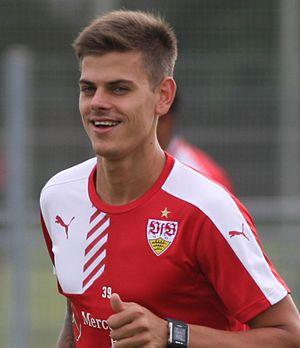
Jan Kliment, né le 1ᵉʳ septembre 1993 à Myjava, est un footballeur tchèque. Il évolue au poste d'attaquant au VfB Stuttgart.